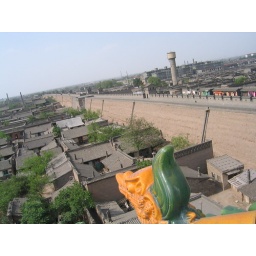
The city wall of Pingyao as seen from the watch tower in one of the corners